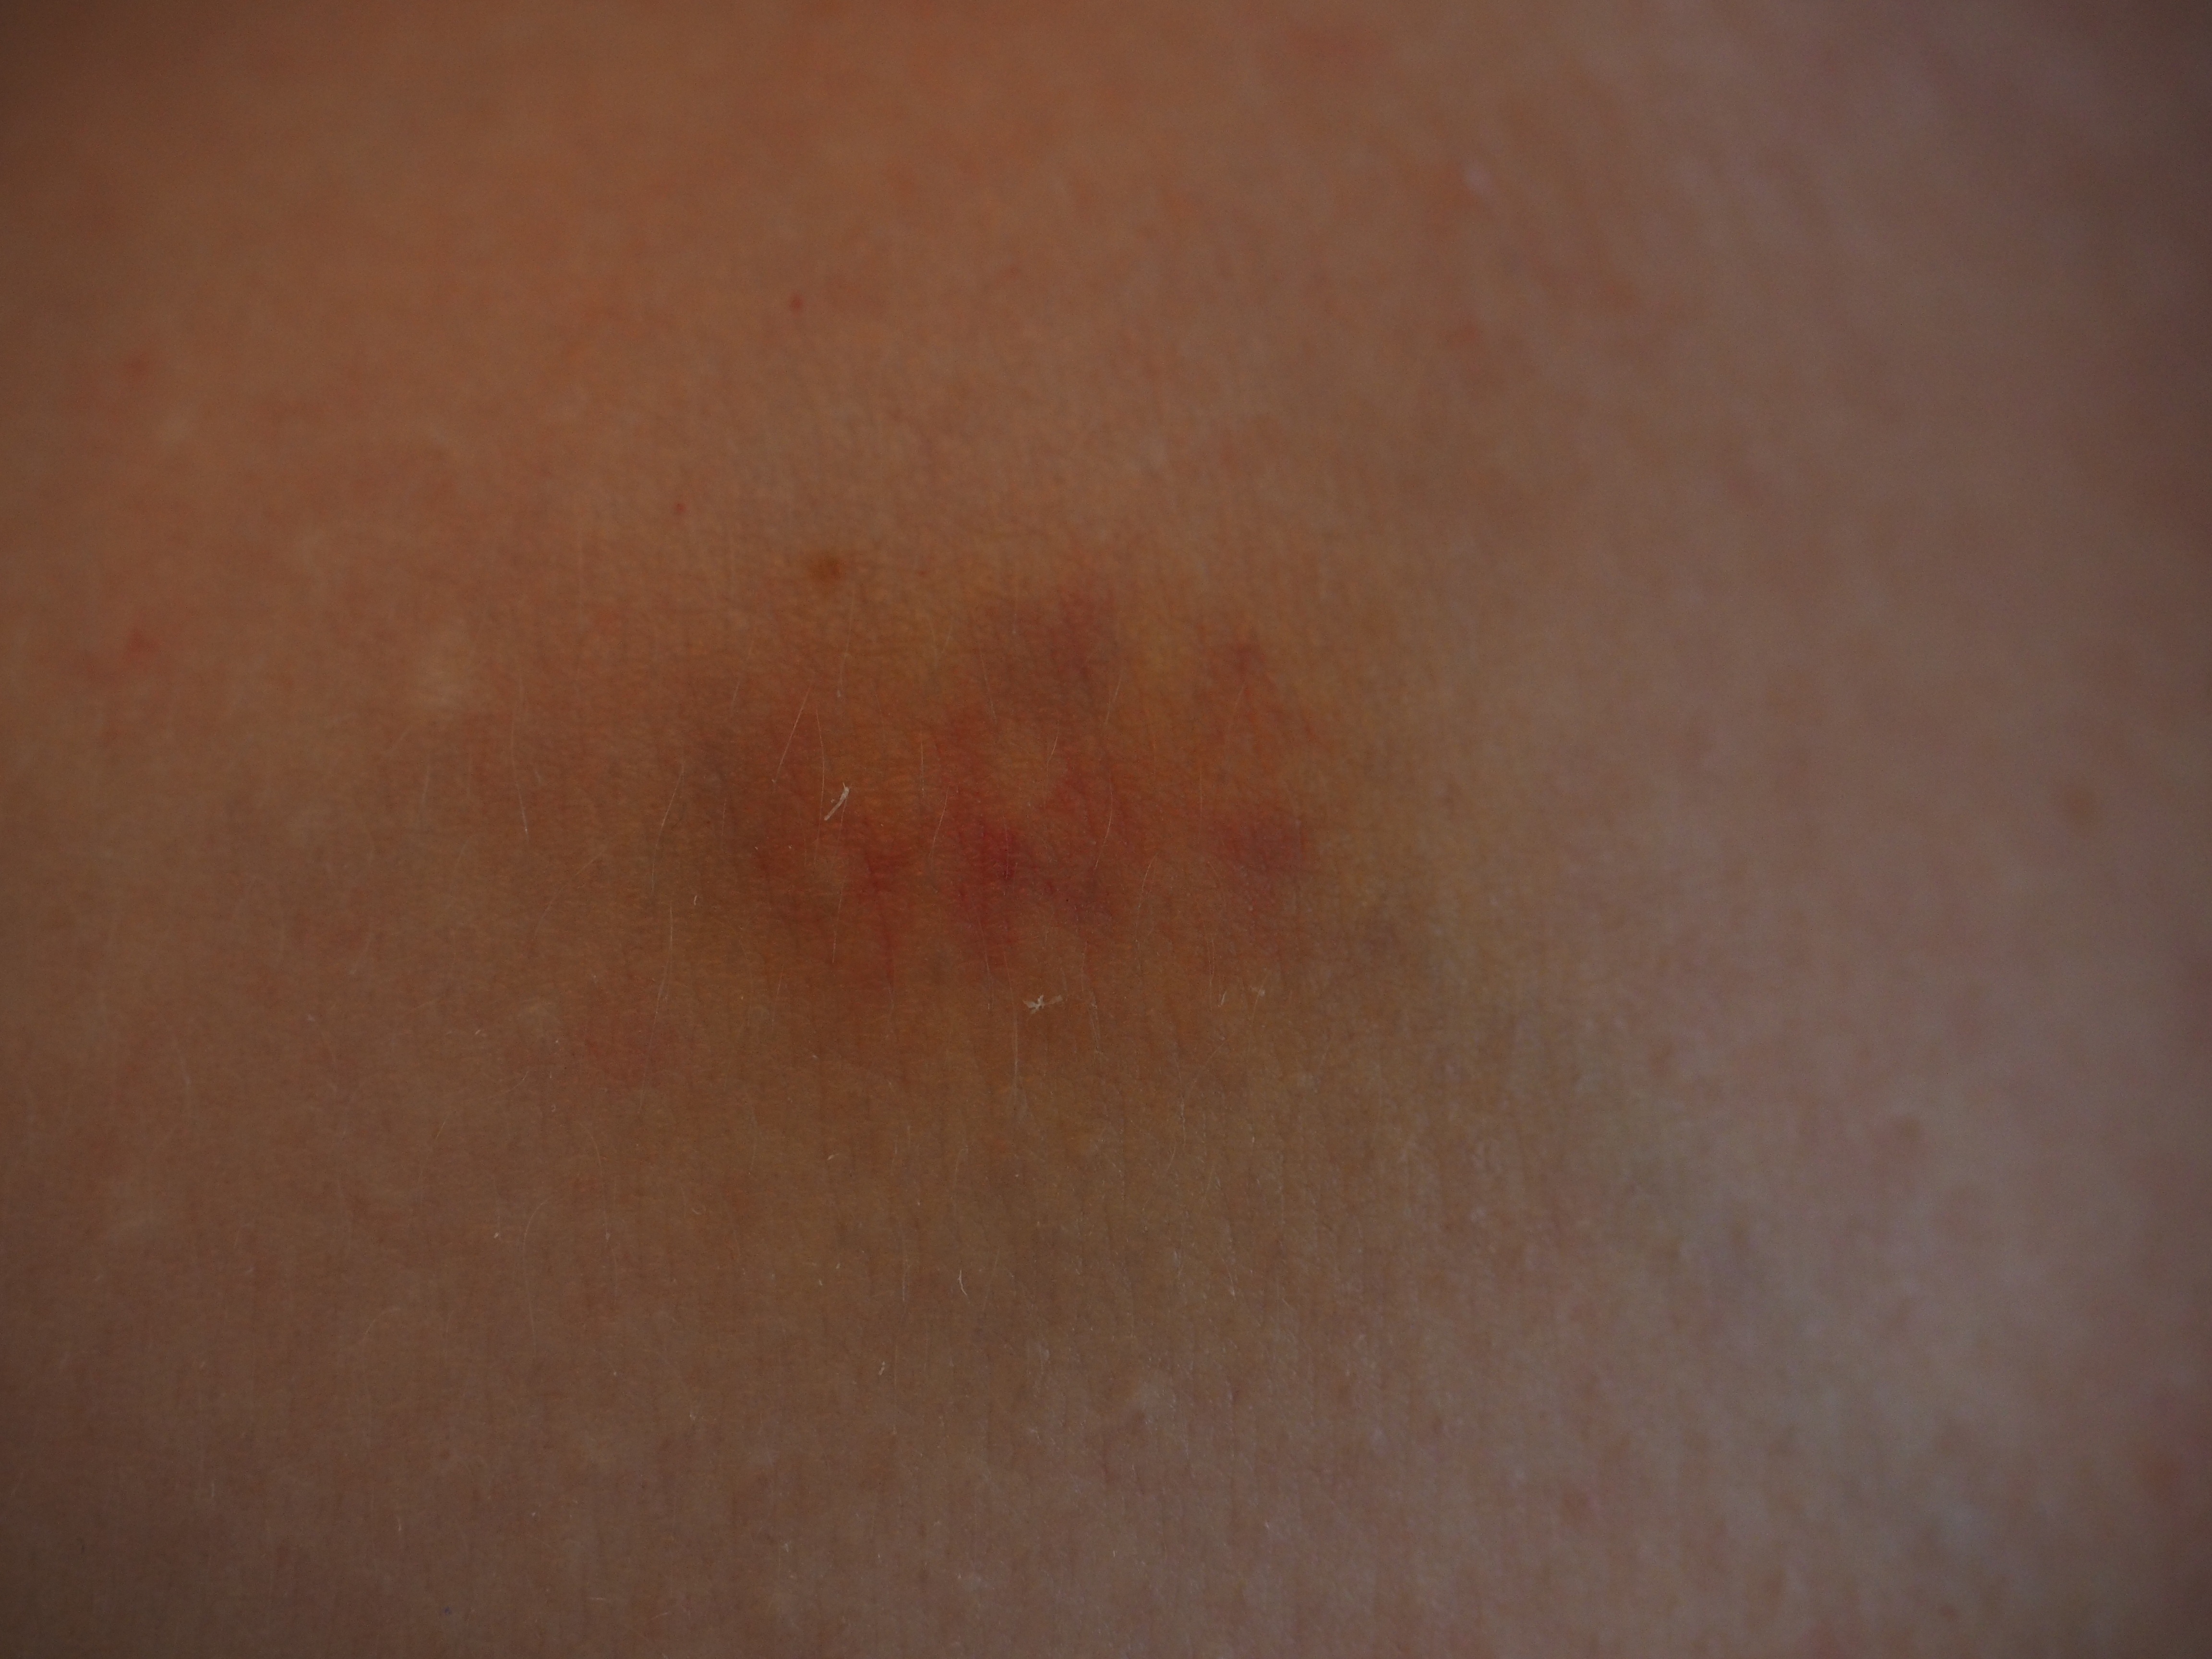
trunk, arm, lip, eyebrow, mouth, chest, eyelash, human body, face, nose, cheek, eye, head, skin, organ, injury, scar, abdomen, forehead, flushed, discoloration, chin, blue blot, haematoma, hematoma